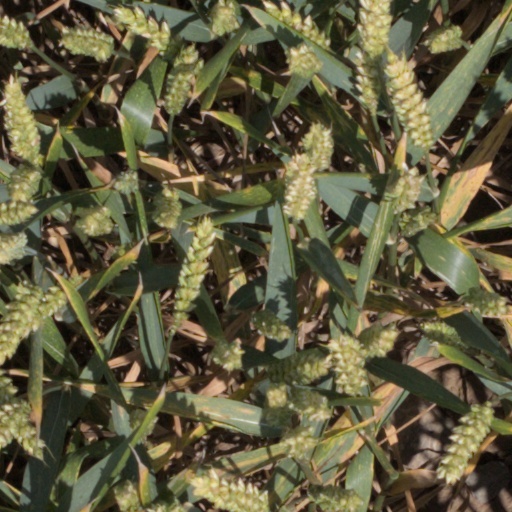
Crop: wheat